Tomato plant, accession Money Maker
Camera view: vertical (180 deg); turntable rotation: 210 degrees
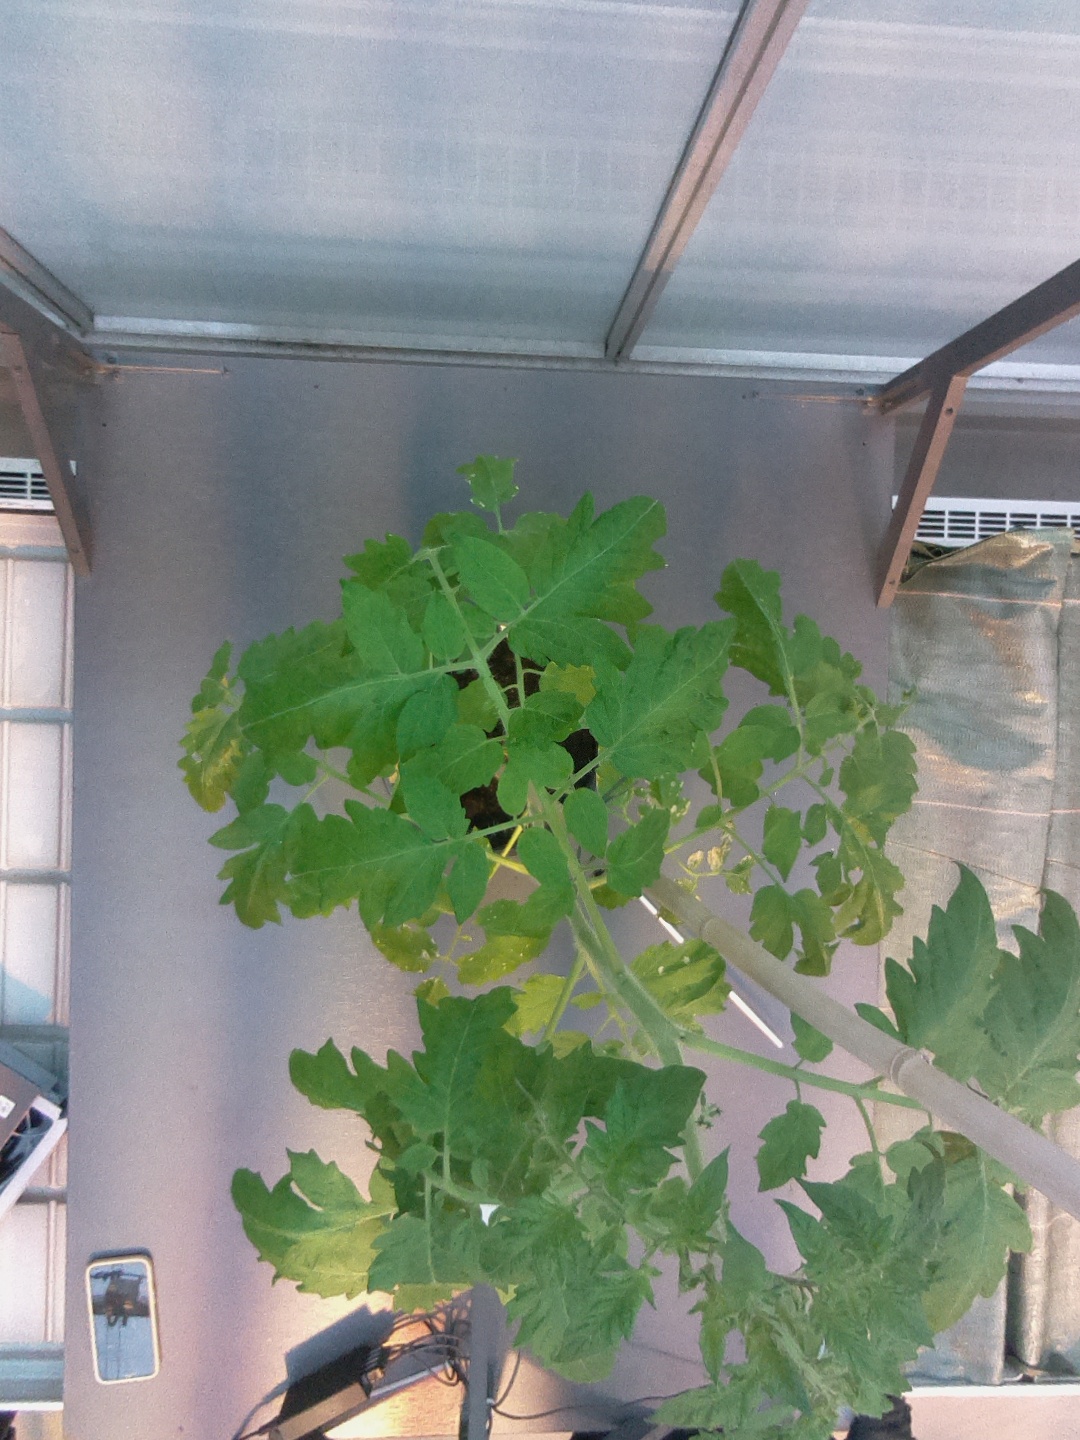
BBCH growth stage 20: First Side shoot start formed